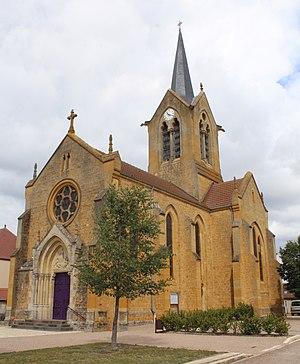
Église Saint-Sylvestre de L'Hôpital-le-Mercier.
L'Hôpital-le-Mercier est une commune française située dans le département de Saône-et-Loire en région Bourgogne-Franche-Comté.